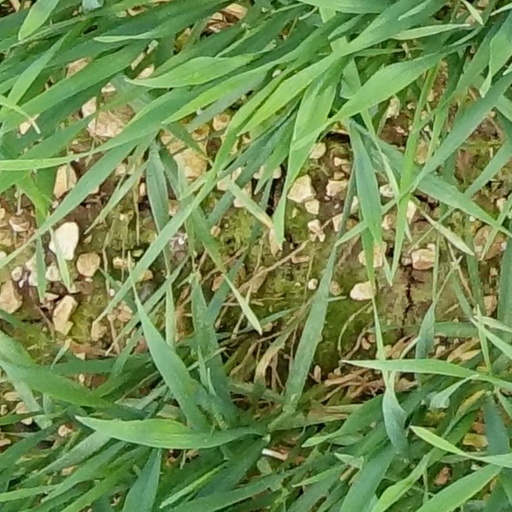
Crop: wheat